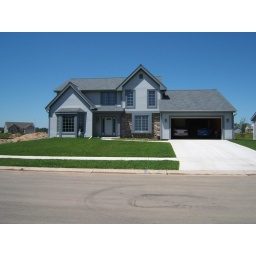
Finally got some grass to come up in the yard. It's almost looking like a finished house now!